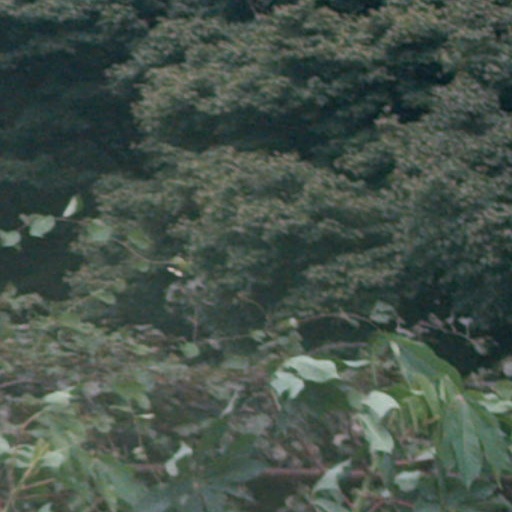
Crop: cassava